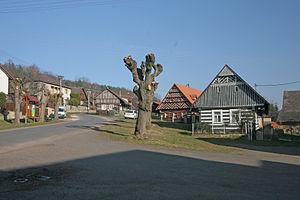
Podhorní Újezd a Vojice est une commune du district de Jičín, dans la région de Hradec Králové, en République tchèque. Sa population s'élevait à 644 habitants en 2017.